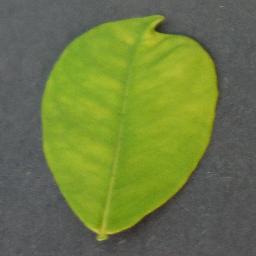
Label: Orange___Haunglongbing_(Citrus_greening)